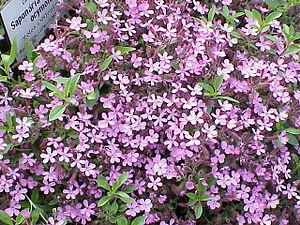
La Saponaire de Montpellier, également appelée Saponaire des rochers, Saponaire faux Basilic ou Saponaire rose est une plante herbacée vivace du genre des Saponaires et de la famille des Caryophyllacées.